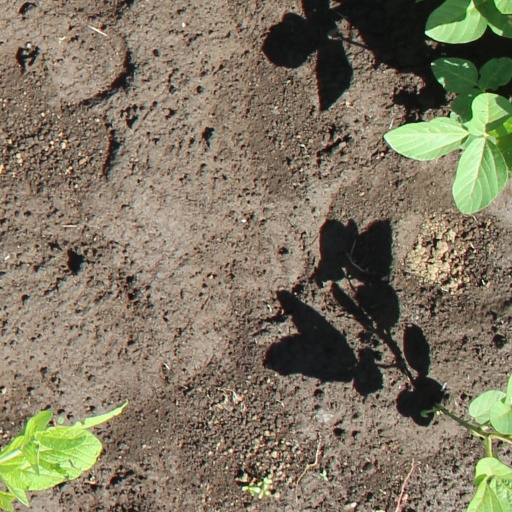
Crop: soybean